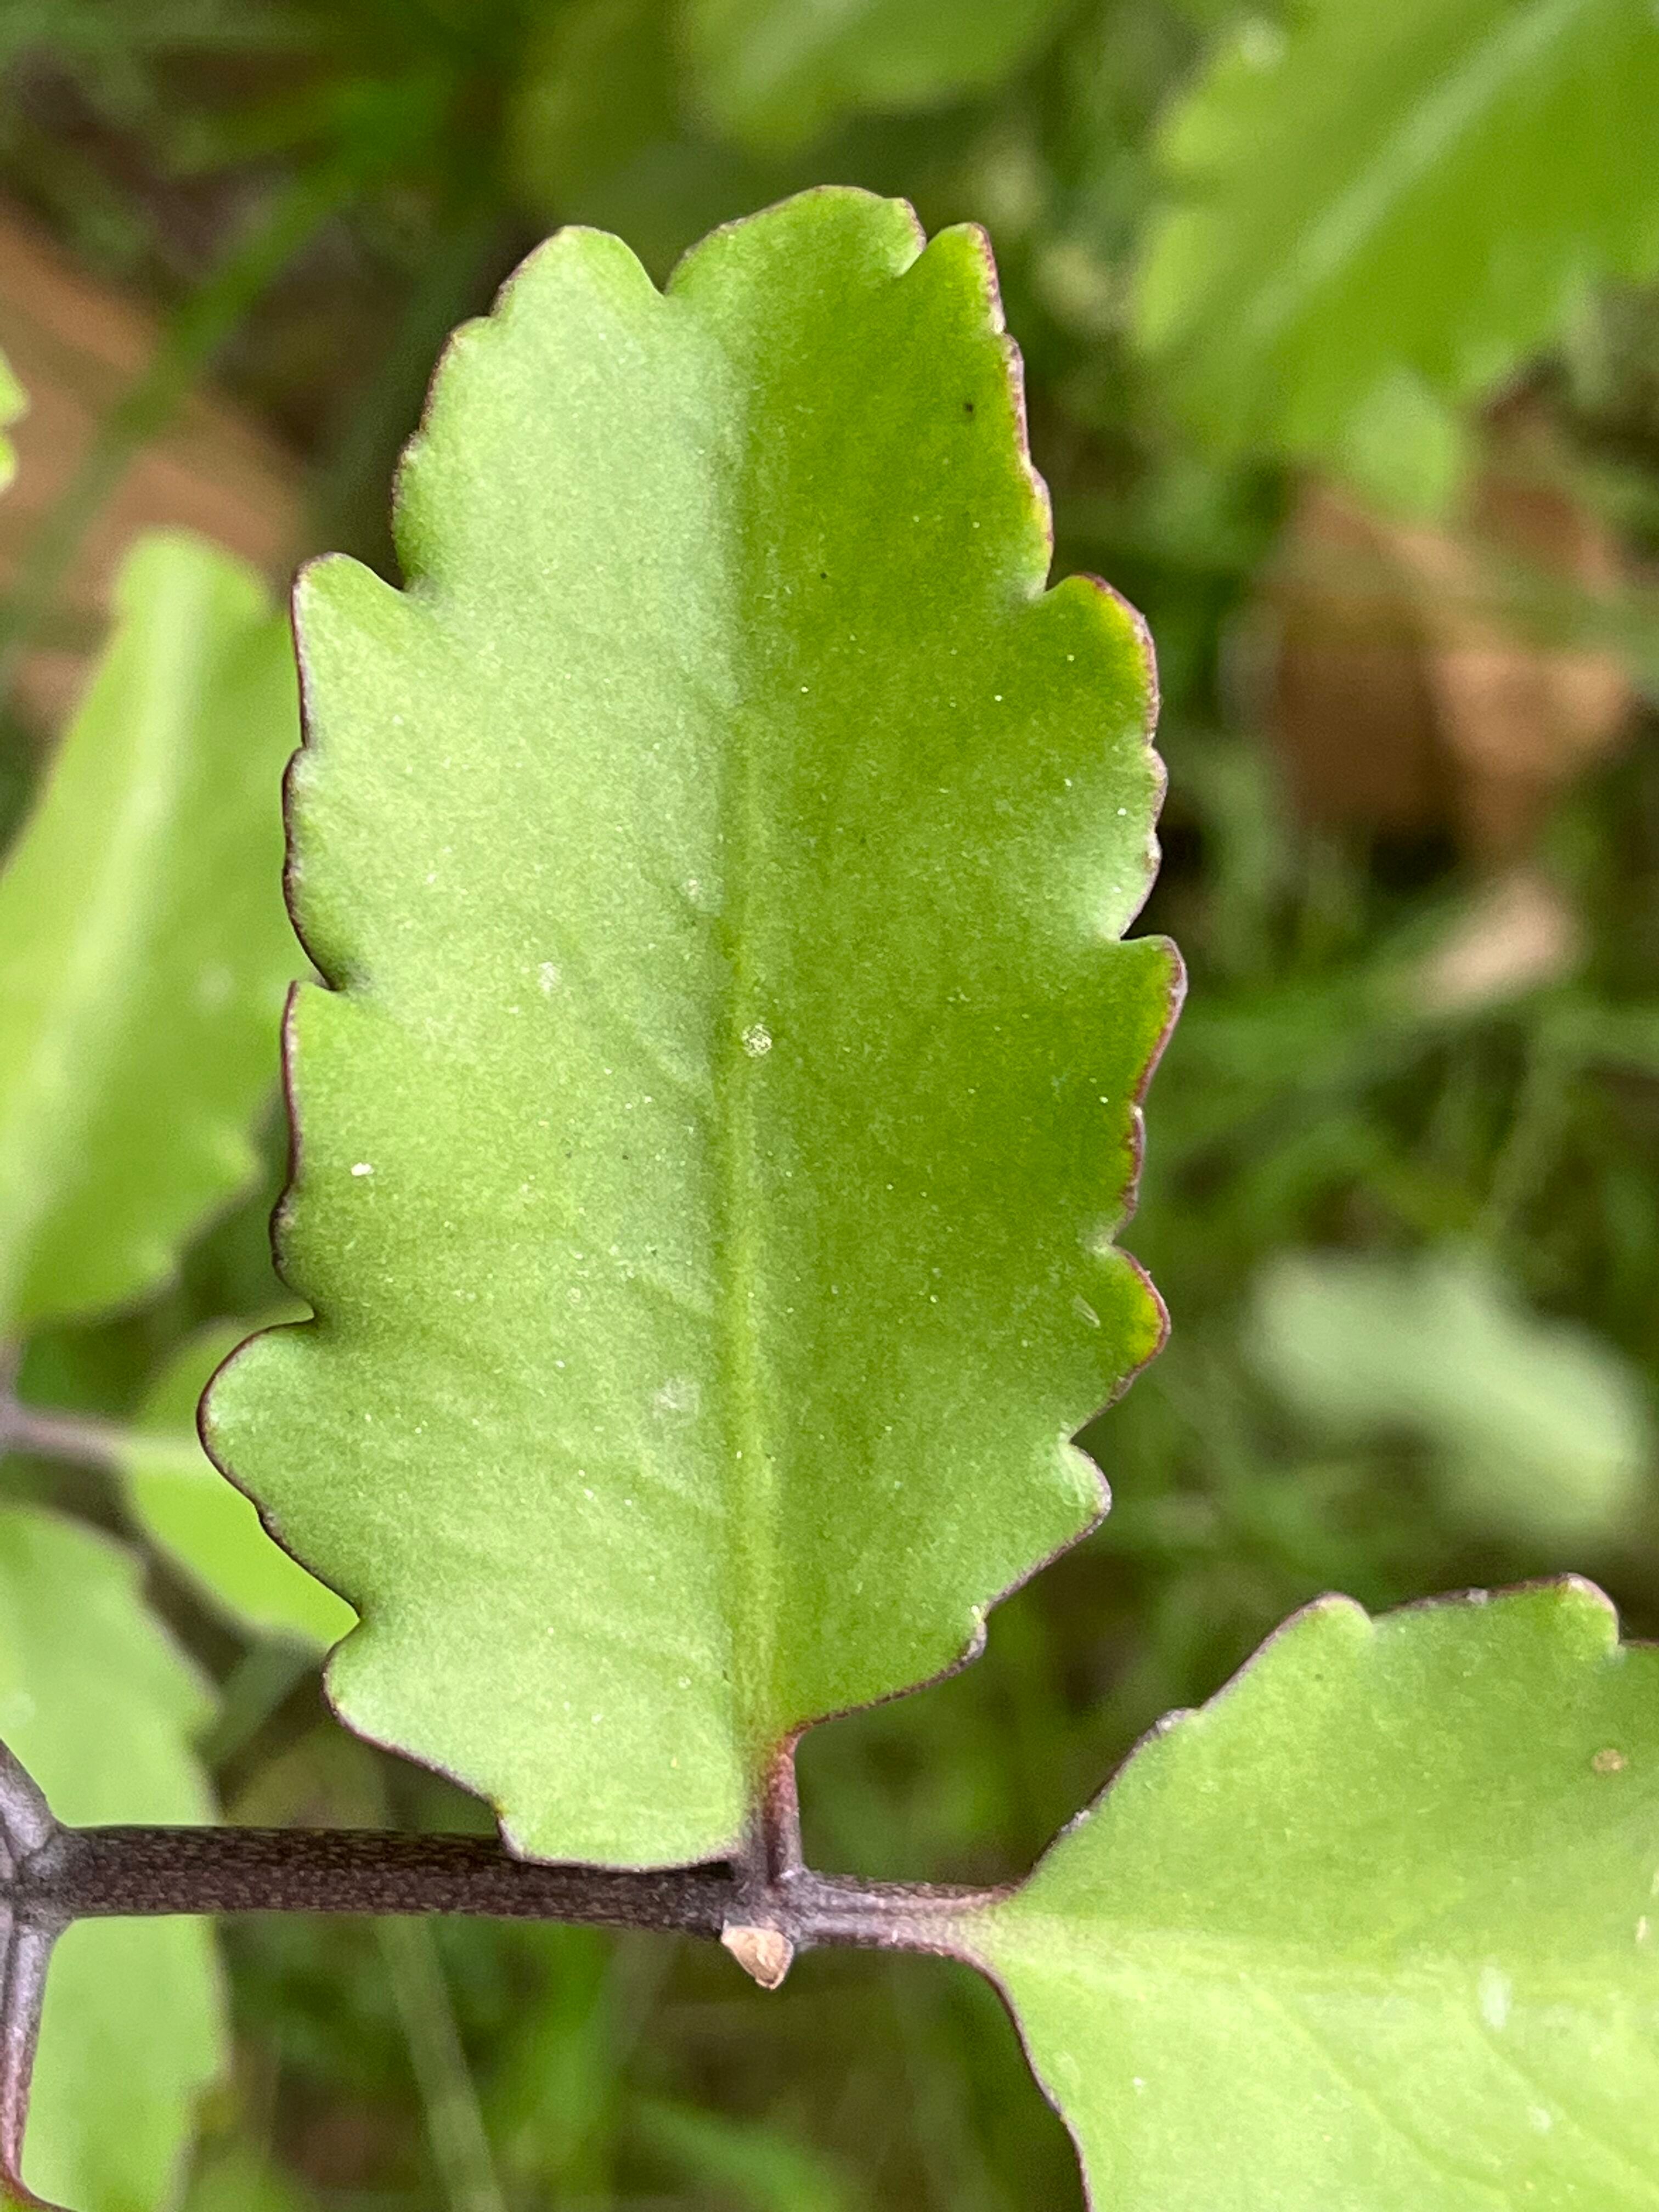
Plant species: kalanchoe-pinnata